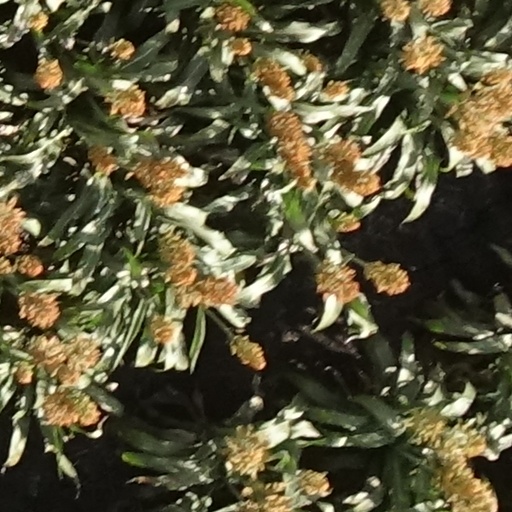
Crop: sorghum